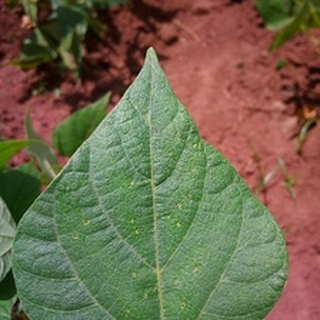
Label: healthy_bean